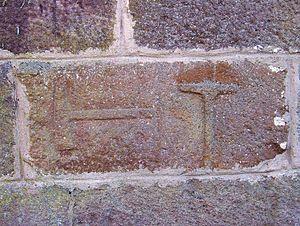
Détail d'une marque de tailleur de pierres dans l'église de Notre Dame de Somaconcha (Cantabria, L'Espagne)